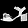
Label: Sandal